Sheinelle Jones

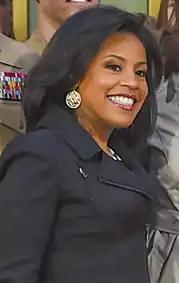
Jones in May 2015

Sheinelle Marie Jones (born April 19, 1978) is an American journalist and a news anchor and correspondent for NBC News. She is one of the hosts of the third hour of "Today" on weekdays, and serves as host of "Wild Child" as part of the network's Saturday morning educational block, "The More You Know".